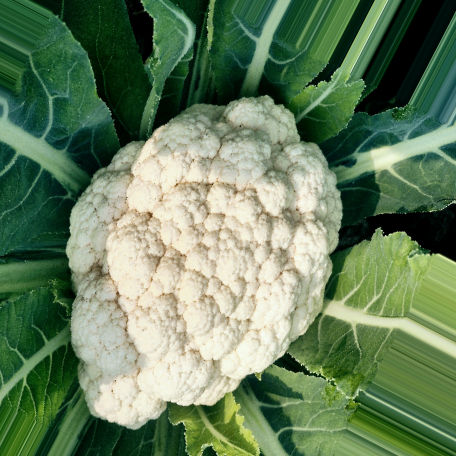
Label: Disease Free